Indigenous peoples in Venezuela

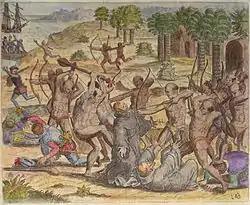
The Natives of Cumaná attack the mission after Gonzalo de Ocampo's slaving raid. Colored copperplate by Theodor de Bry, published in the "Relación brevissima de la destruccion de las Indias".

Around 13 000 BCE human settlement in the actual Venezuela were the Archaic pre-ceramic populations that dominated the territory until about 200 BCE. Archeologists have discovered evidence of the earliest known inhabitants of the Venezuelan area in the form of leaf-shaped flake tools, together with chopping and scraping implements exposed on the high riverine terraces of the Pedregal River in western Venezuela.